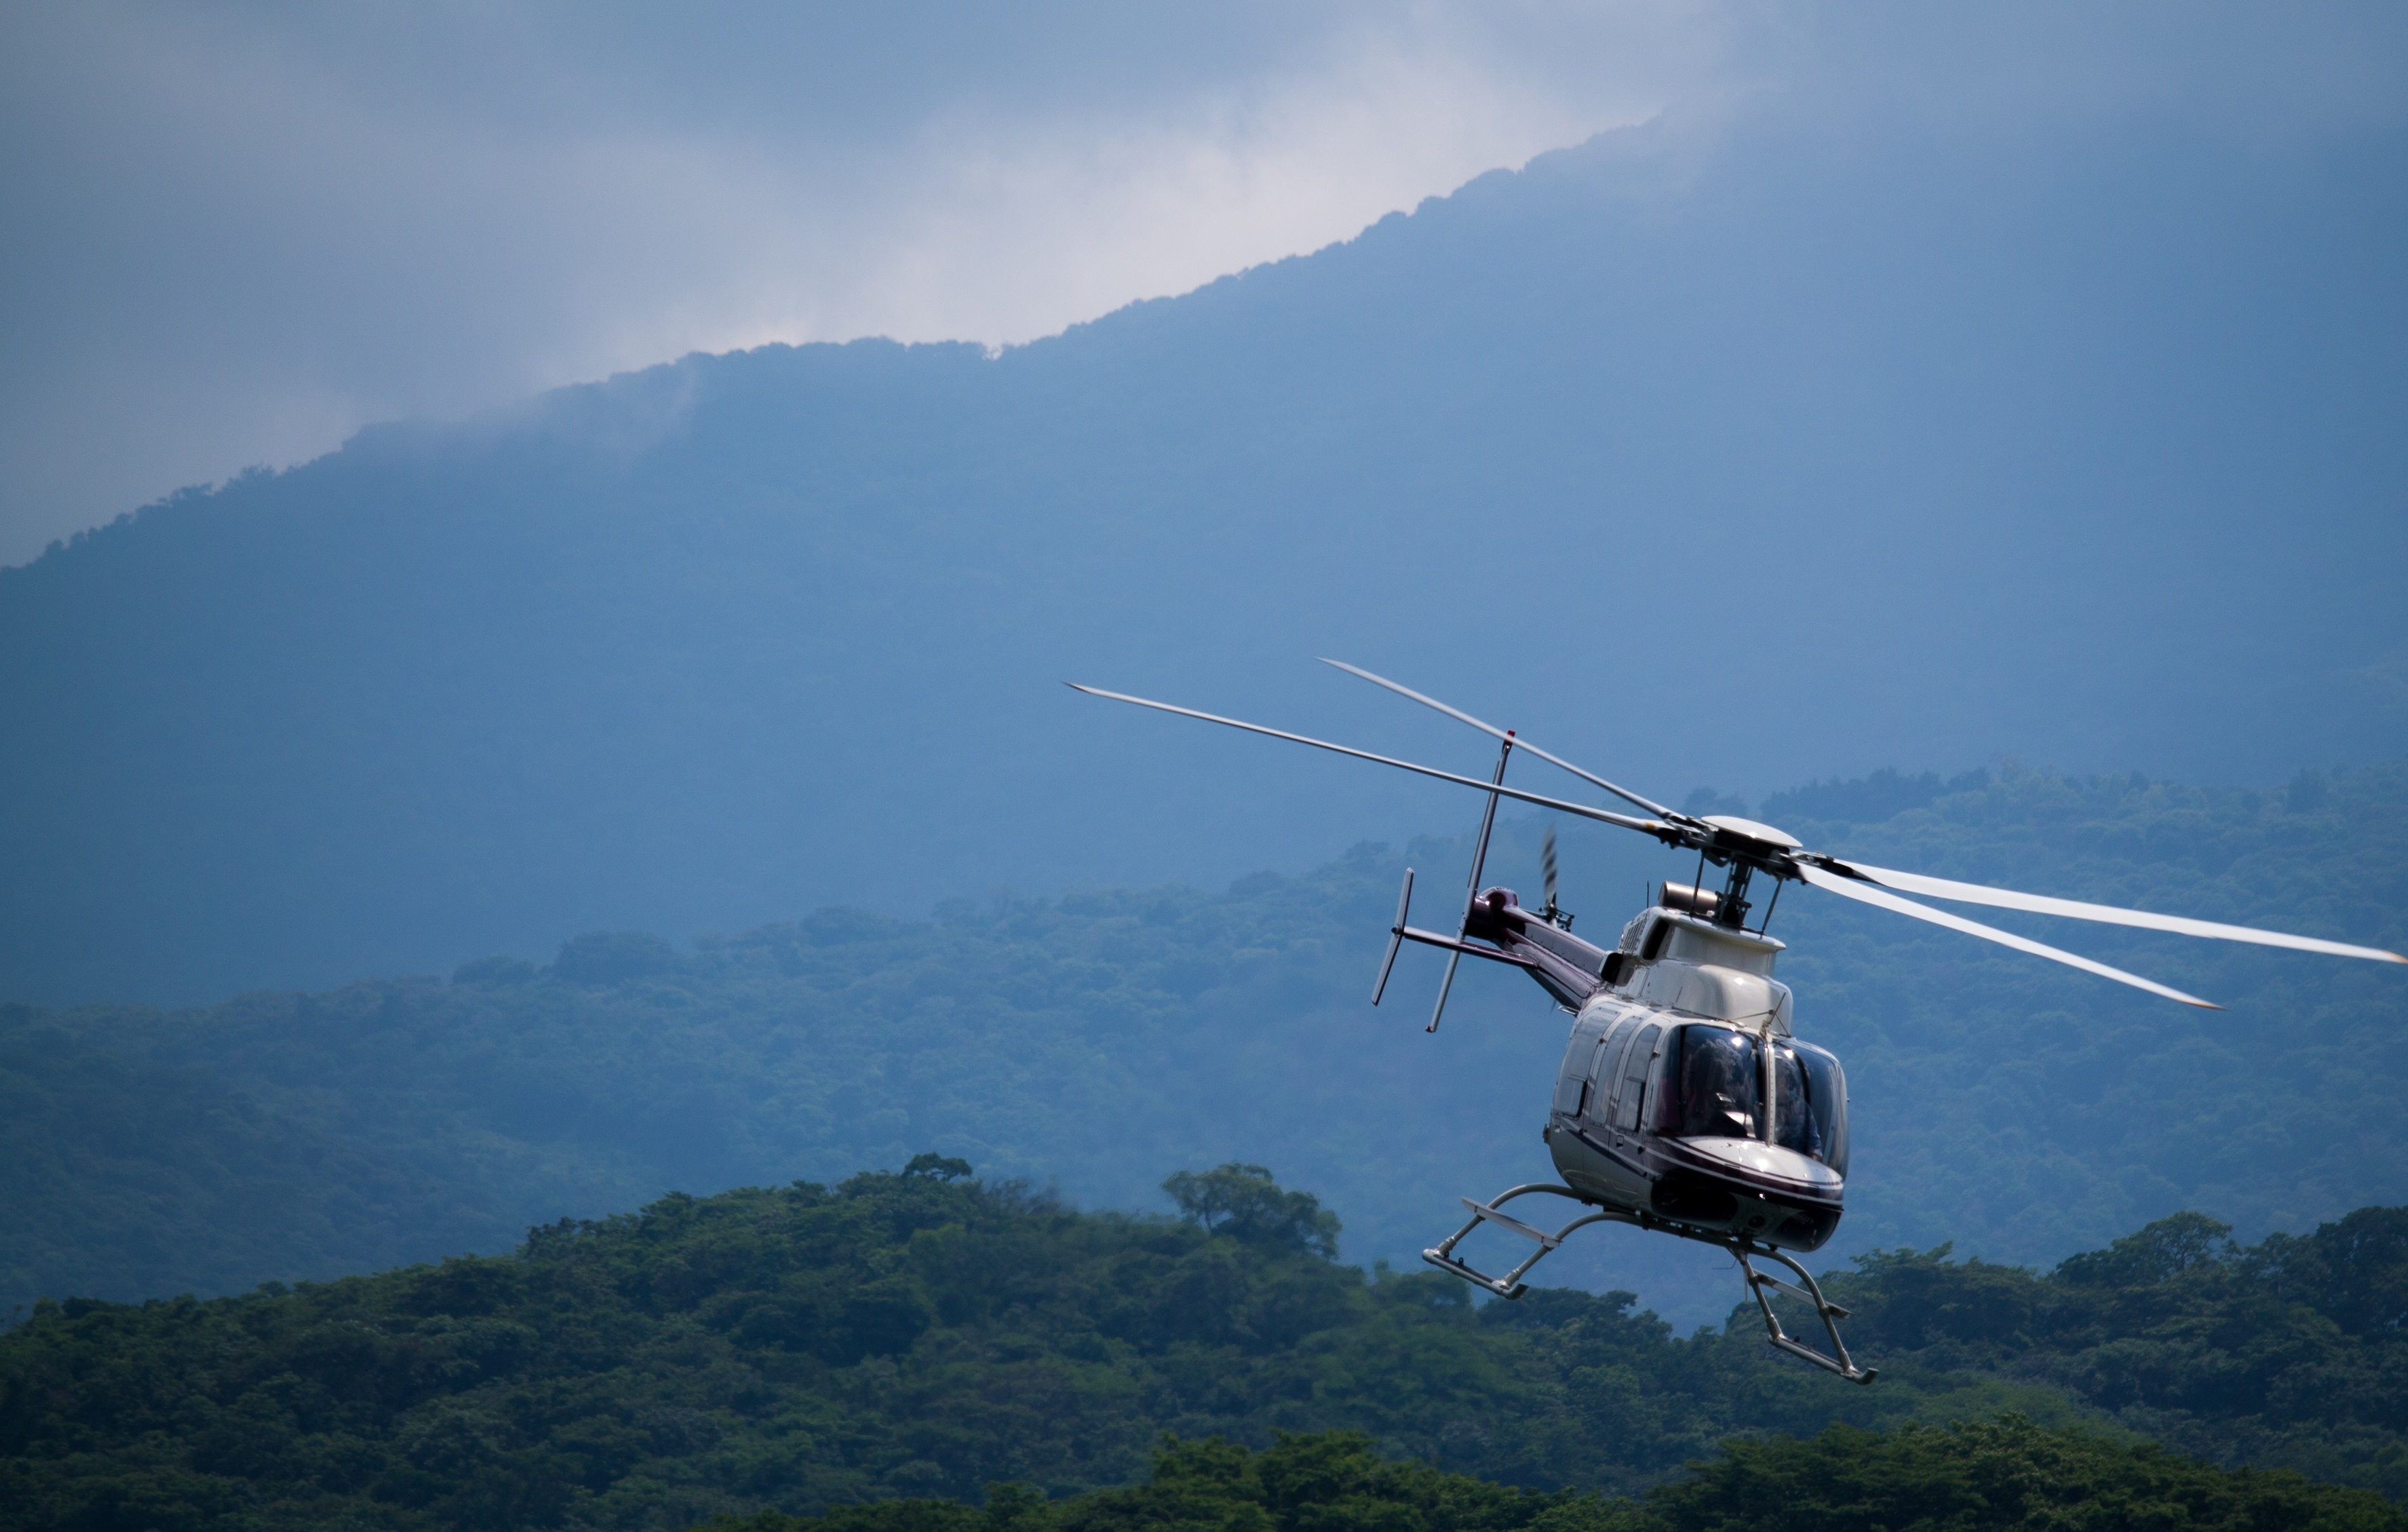
mountain, sky, mountain range, fly, aircraft, transport, vehicle, jungle, aviation, flight, helicopter, cable car, mountains, rotorcraft, atmospheric phenomenon, atmosphere of earth